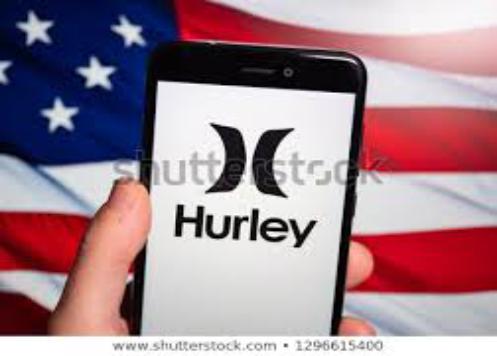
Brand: Hurley International
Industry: Clothes